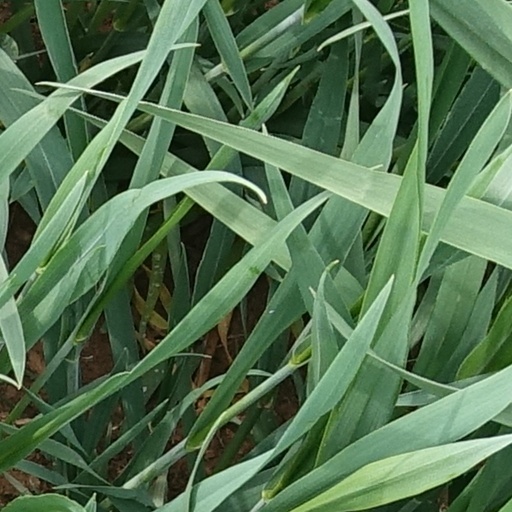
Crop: wheat